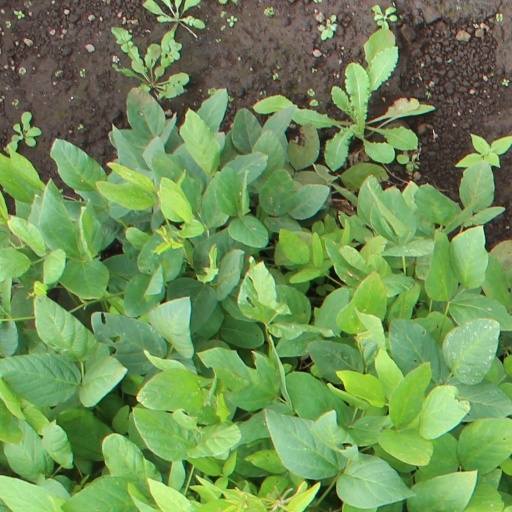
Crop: soybean